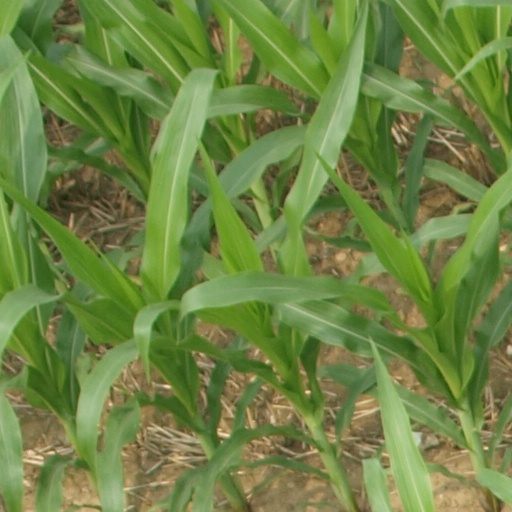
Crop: maize; corn